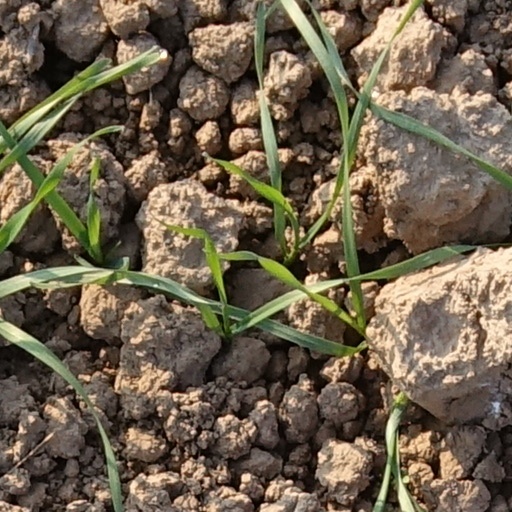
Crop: wheat